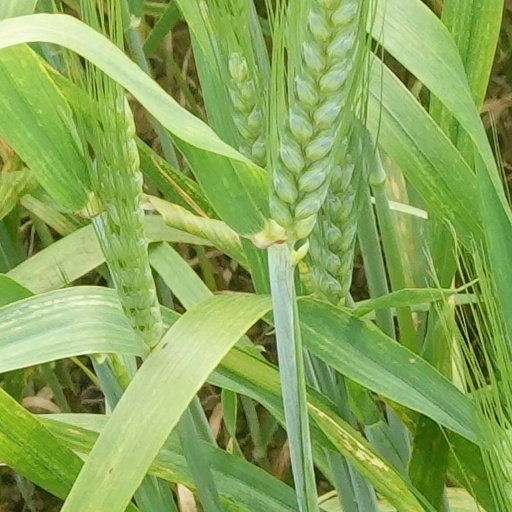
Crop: wheat